52nd Air Defense Artillery Regiment

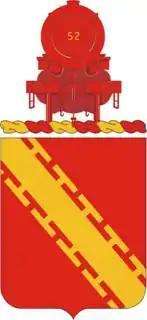
Coat of arms

The 52nd Air Defense Artillery Regiment is an air defense artillery regiment of the United States Army first organized in 1917 as a railway gun unit of the Coast Artillery Corps. It was first designated as the 7th Provisional Regiment (Coast Artillery Corps), then the 52nd Artillery Regiment (Coast Artillery Corps), and then the 52nd Coast Artillery Regiment. It continued in that role unit 1943, when the regiment was broken into separate battalions, and in the following year the units were reorganized and redesignated as field artillery units. The Combat Arms Regimental System revived the regiment, in name only as the 52nd Artillery Regiment, through regimental affiliation for battalions without a command relationship to each other. The Headquarters and Headquarters Battery of the regiment was reactivated under the 52nd Artillery Group in 1950. The unit was finally redesignated as the 52nd Air Defense Artillery Regiment in 1971 after being consolidated with other units such as the 52nd Field Artillery Battalion. The United States Army Regimental System introduced regimental affiliation to individual soldiers.